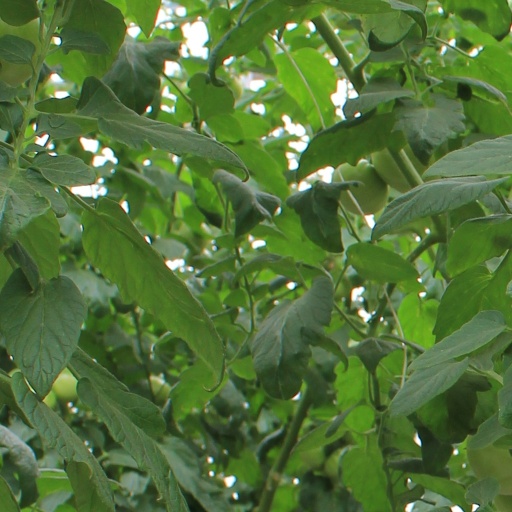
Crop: tomato